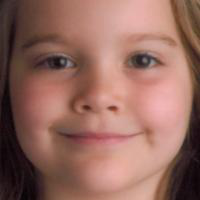
Age group: age 01-10